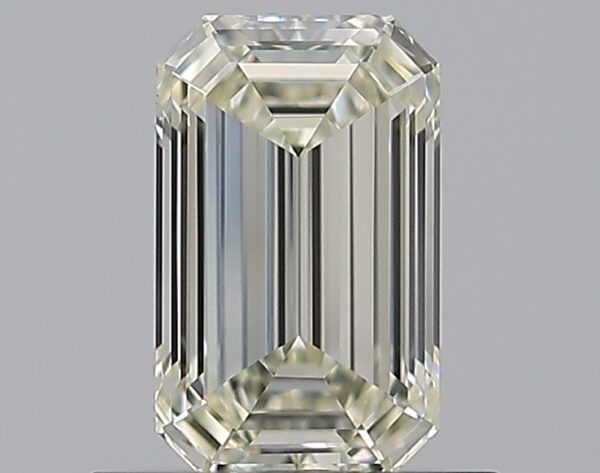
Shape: emerald
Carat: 0.72
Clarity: VVS1
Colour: L
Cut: EX
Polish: EX
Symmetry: VG
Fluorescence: ST
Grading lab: GIA
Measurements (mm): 6.69 x 4.1 x 2.65